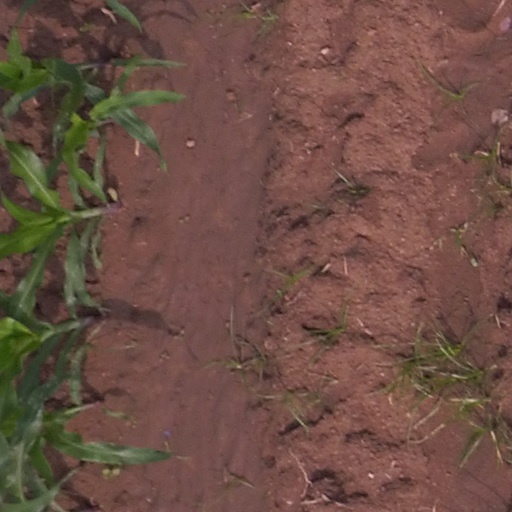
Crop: maize; corn